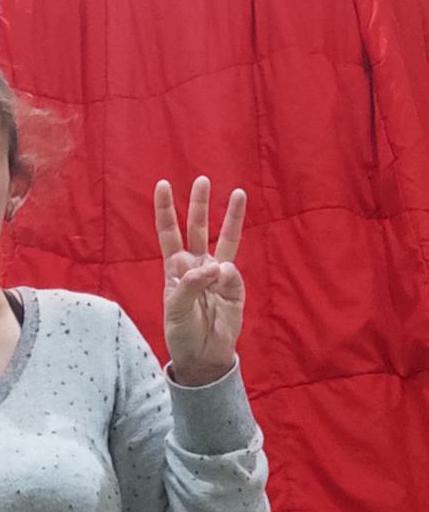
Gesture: three